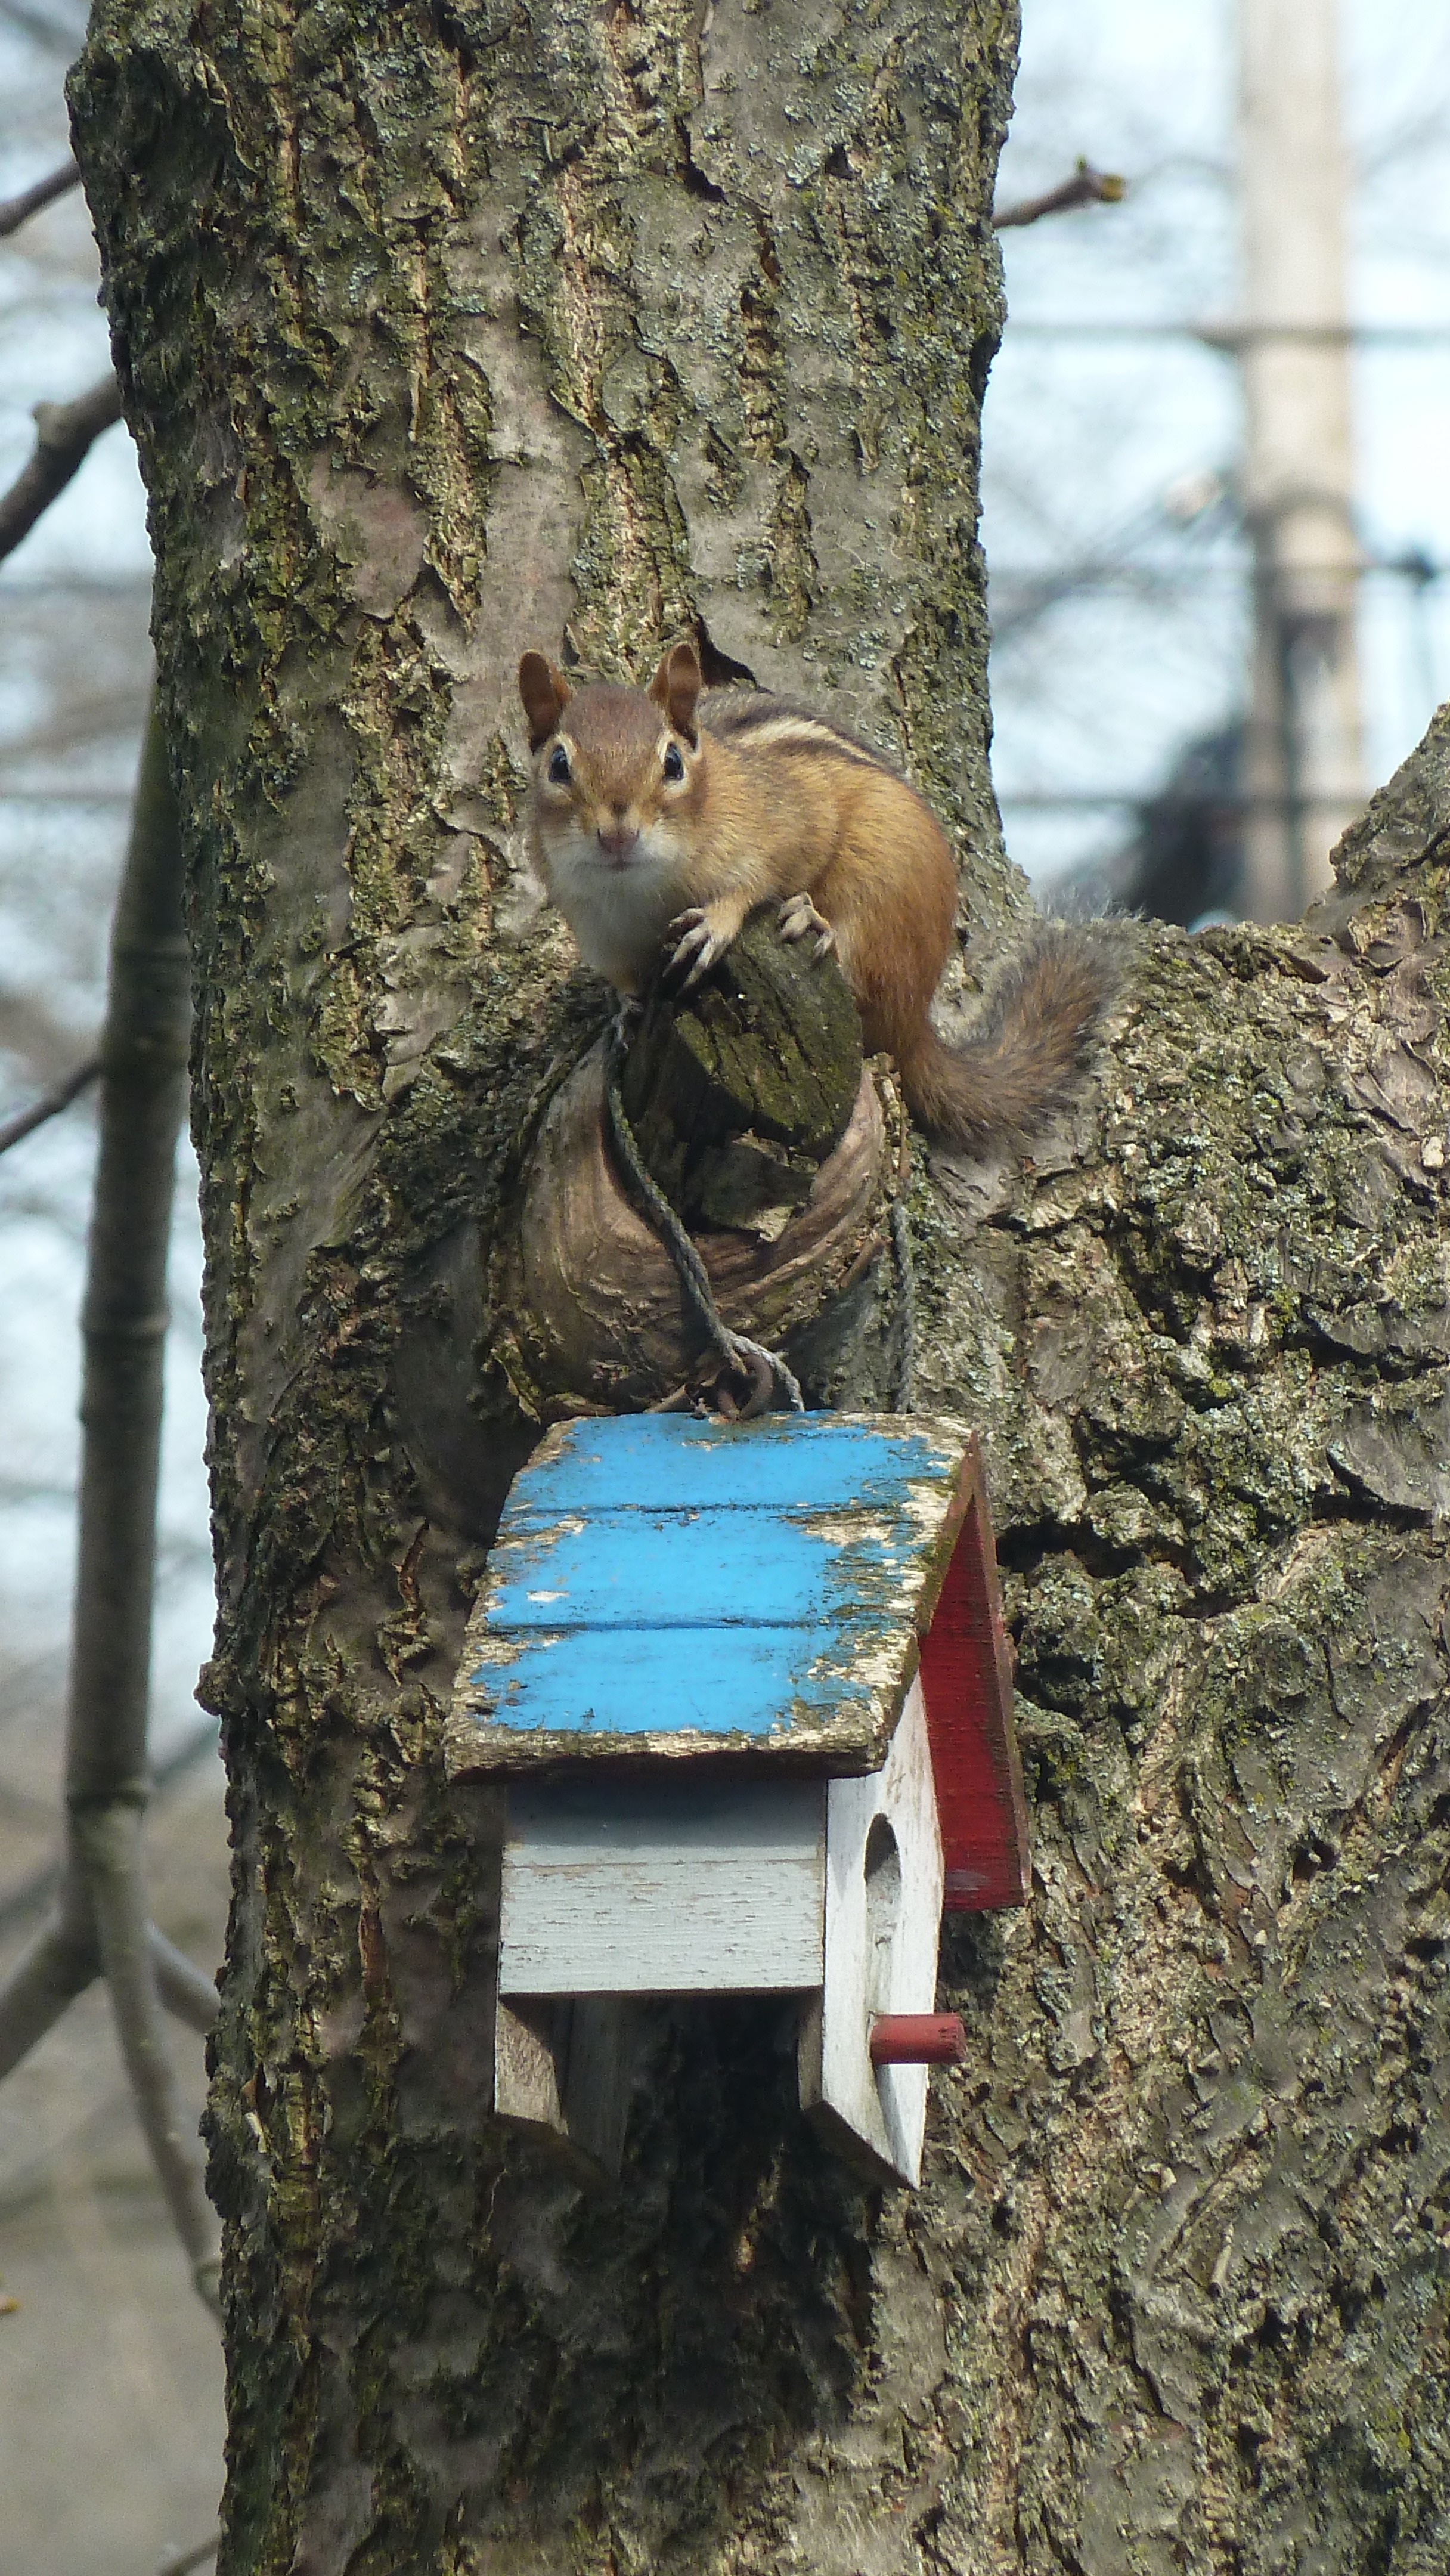
tree, nature, branch, trunk, animal, cute, wildlife, small, mammal, squirrel, rodent, fauna, furry, chipmunk, birdhouse